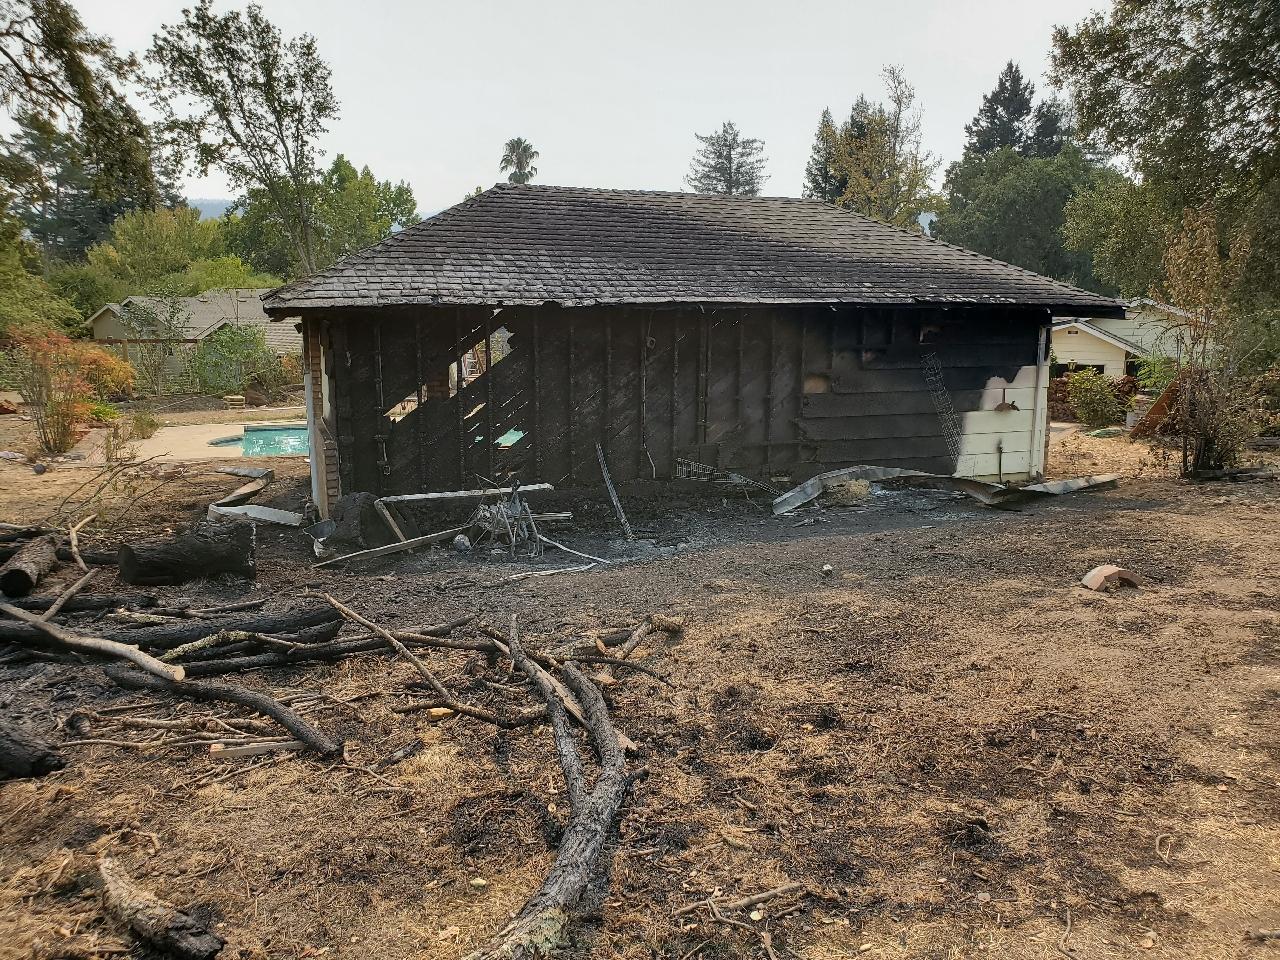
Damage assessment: major